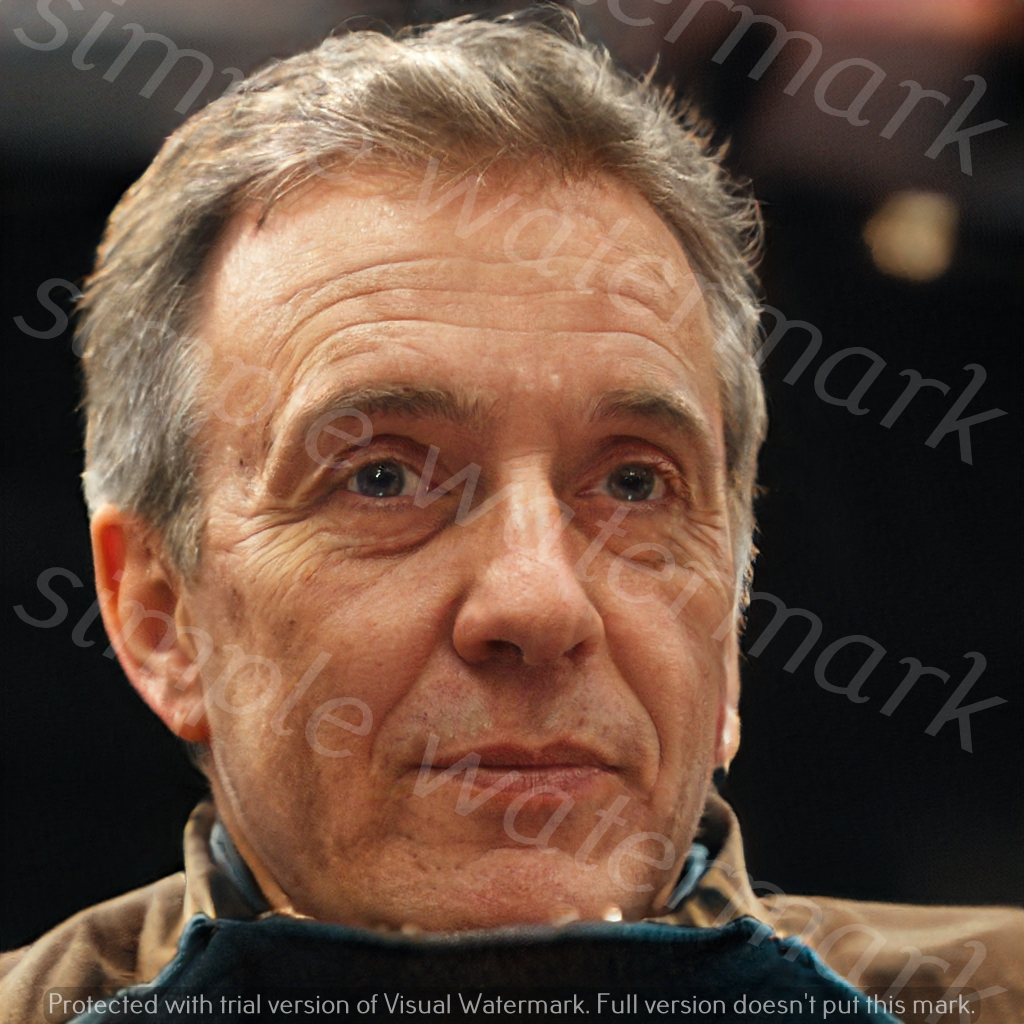
Label: Watermark